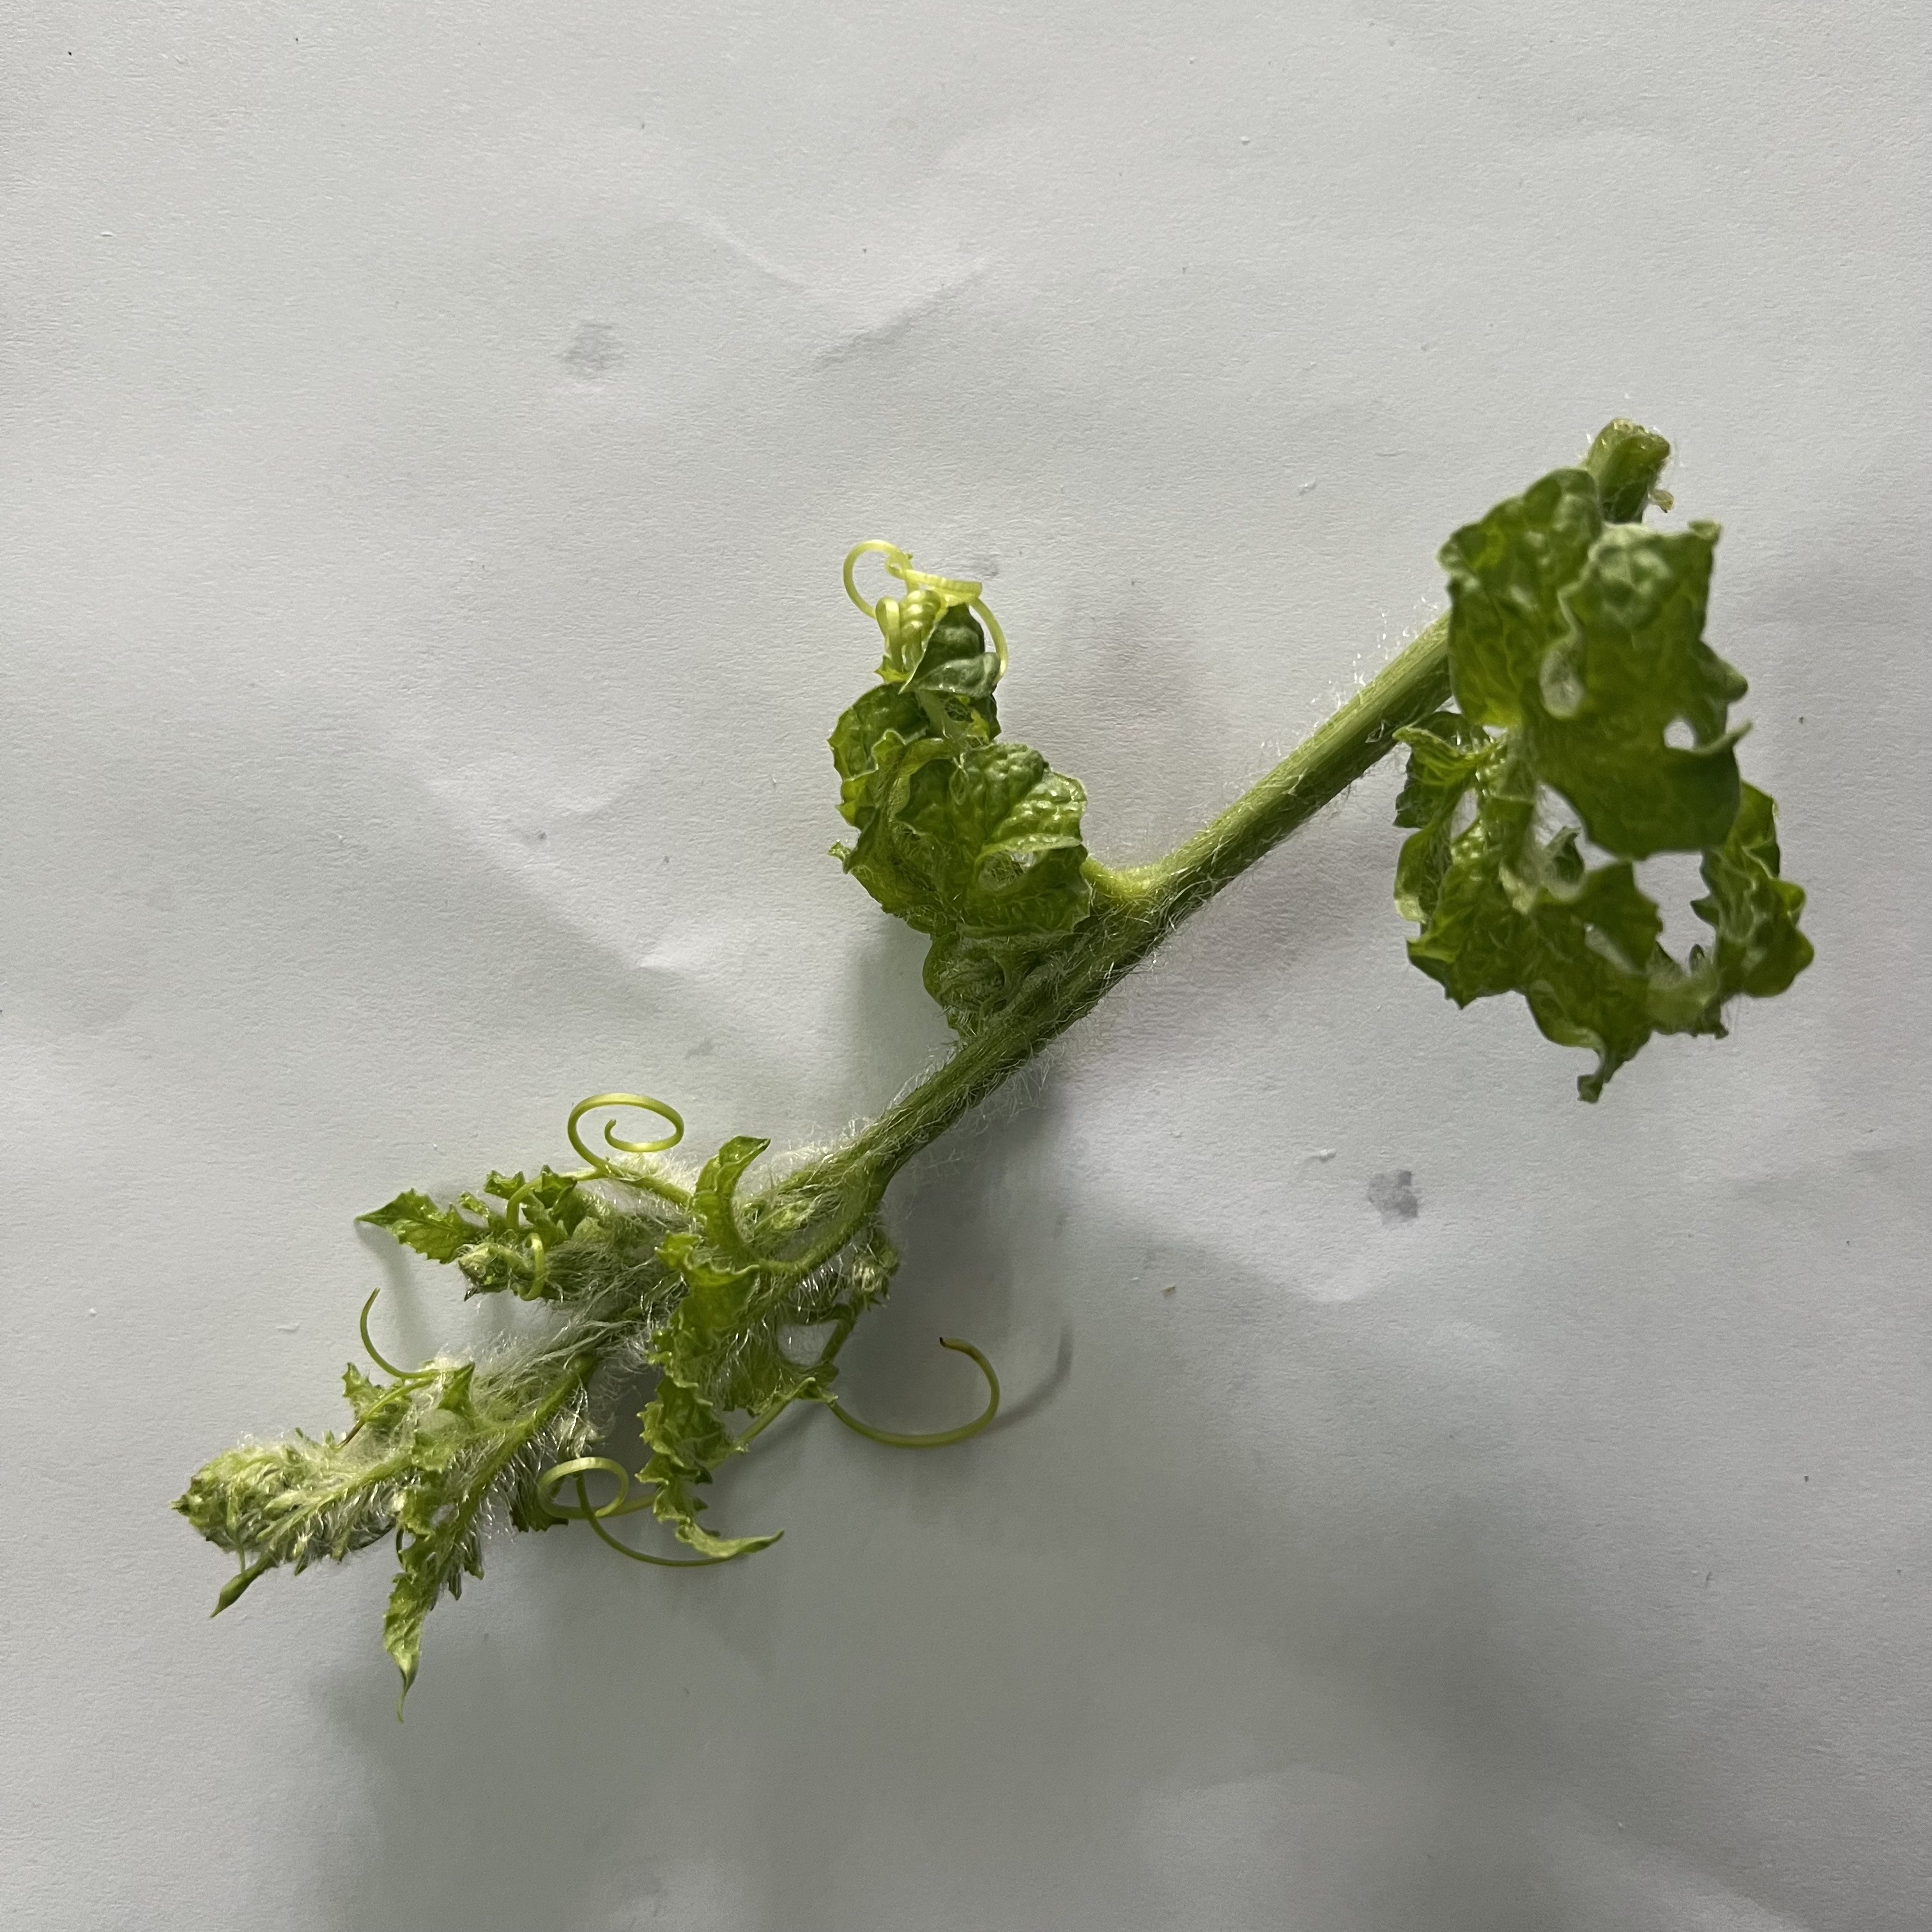
Label: Mosaic_Virus